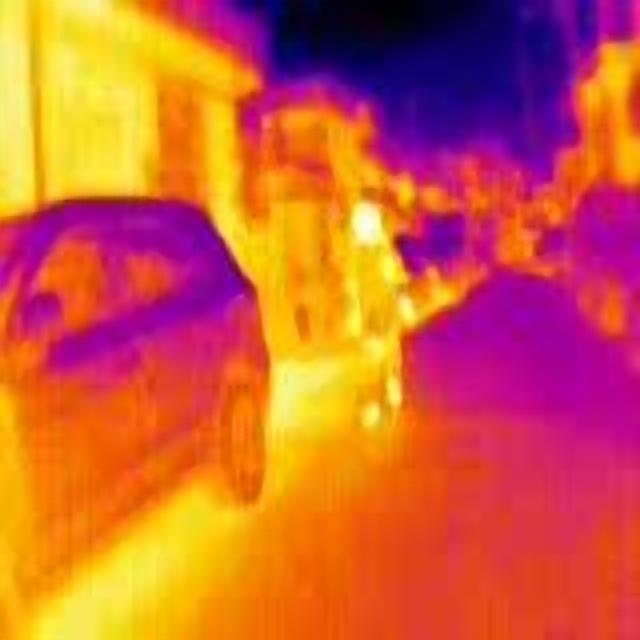
Detected objects:
label: person